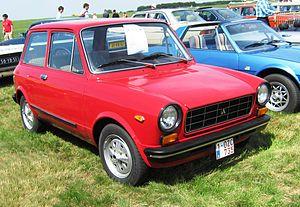
Autobianchi A112 S4 en Belgique